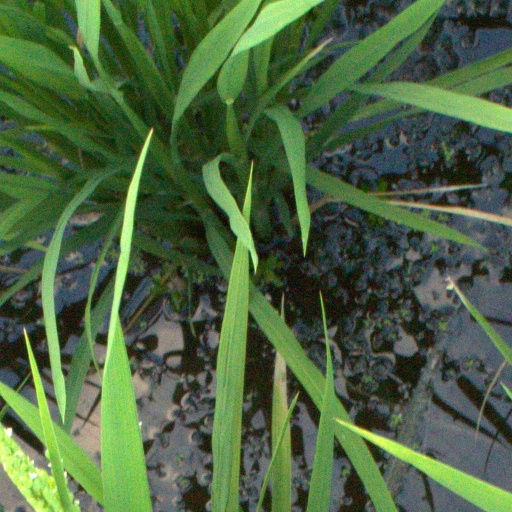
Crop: rice